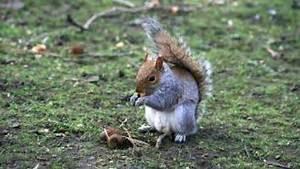
squirrel